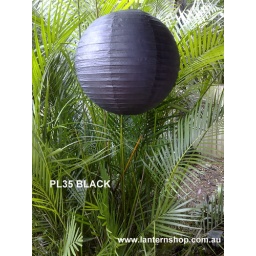
party paper lanterns - now in 35 and 20cm black